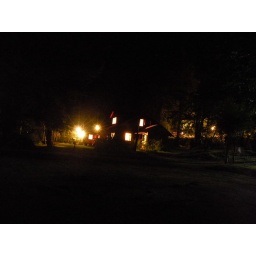
The black house in my street ... (The Gathering)